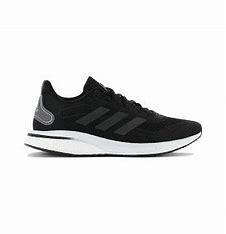
Brand: Adidas
Model: Supernova Lauf